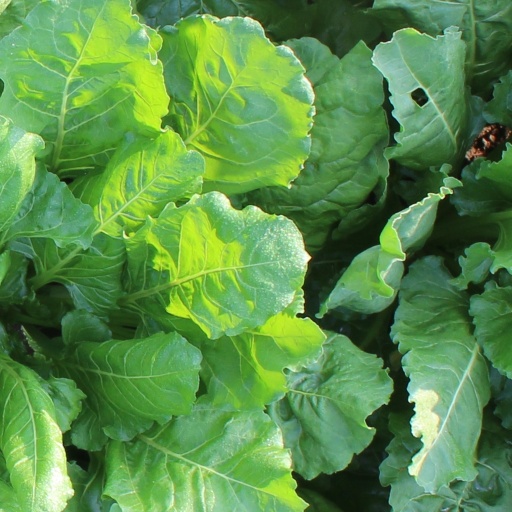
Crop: sugar beet